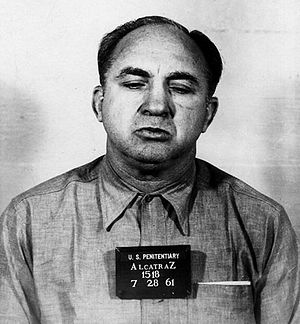
Alcatraz Federal Penitentiary / Berygtede indsatte
Alcatraz Federal Penitentiary eller United States Penitentiary, Alcatraz Island, ofte blot kaldet Alcatraz, var et føderalt fængsel af højeste sikkerhedsklasse på Alcatraz Island, to kilometer ud for kysten ved San Francisco i Californien i USA. Fængslet blev drevet fra 1934 til 1963.